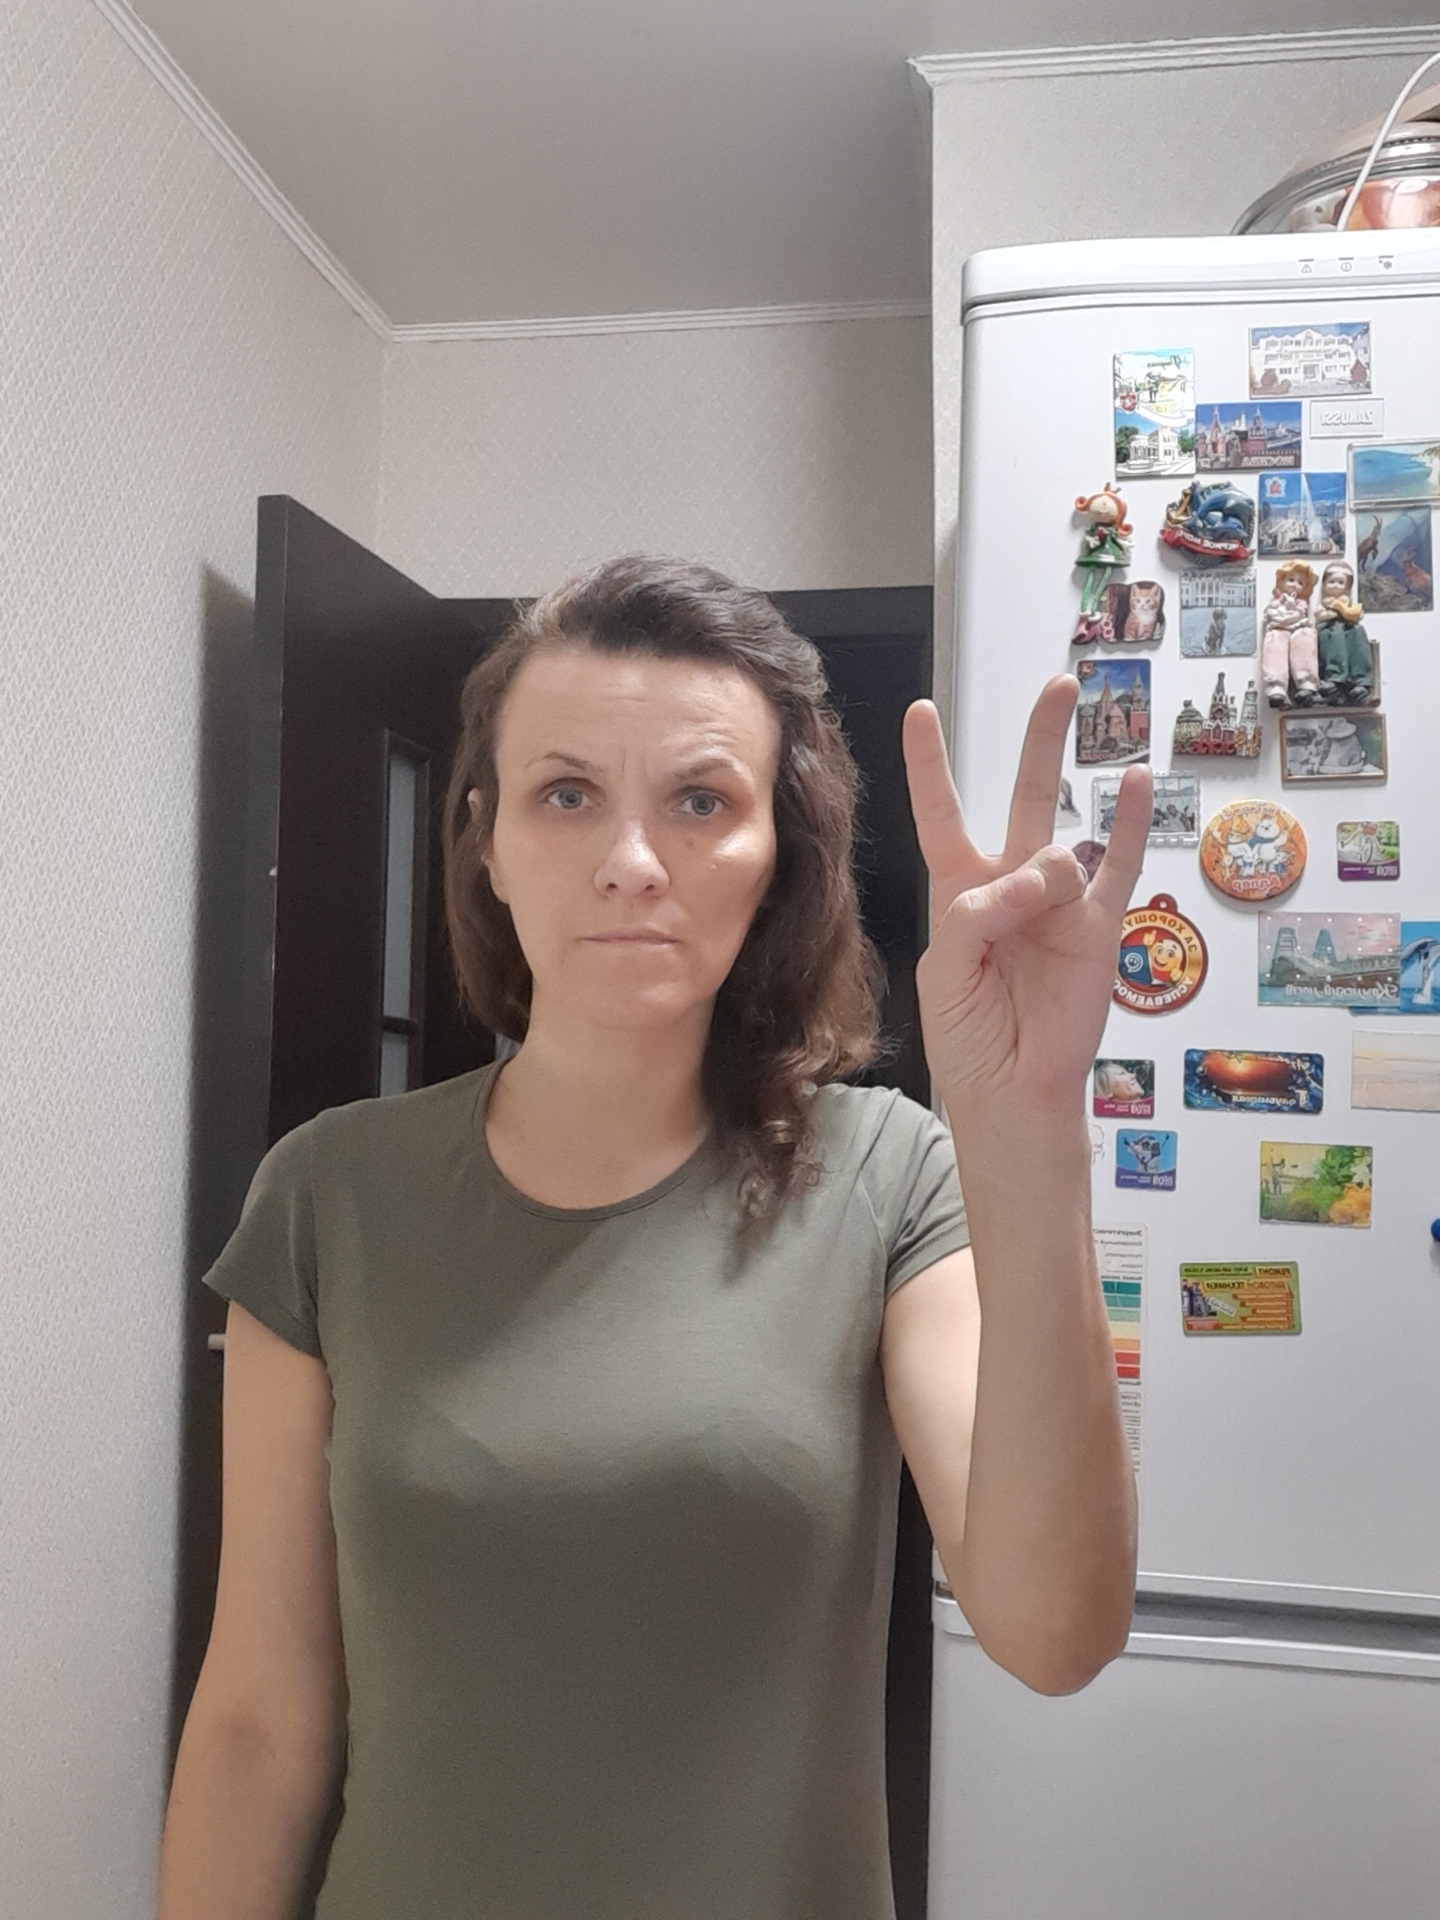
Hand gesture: three3